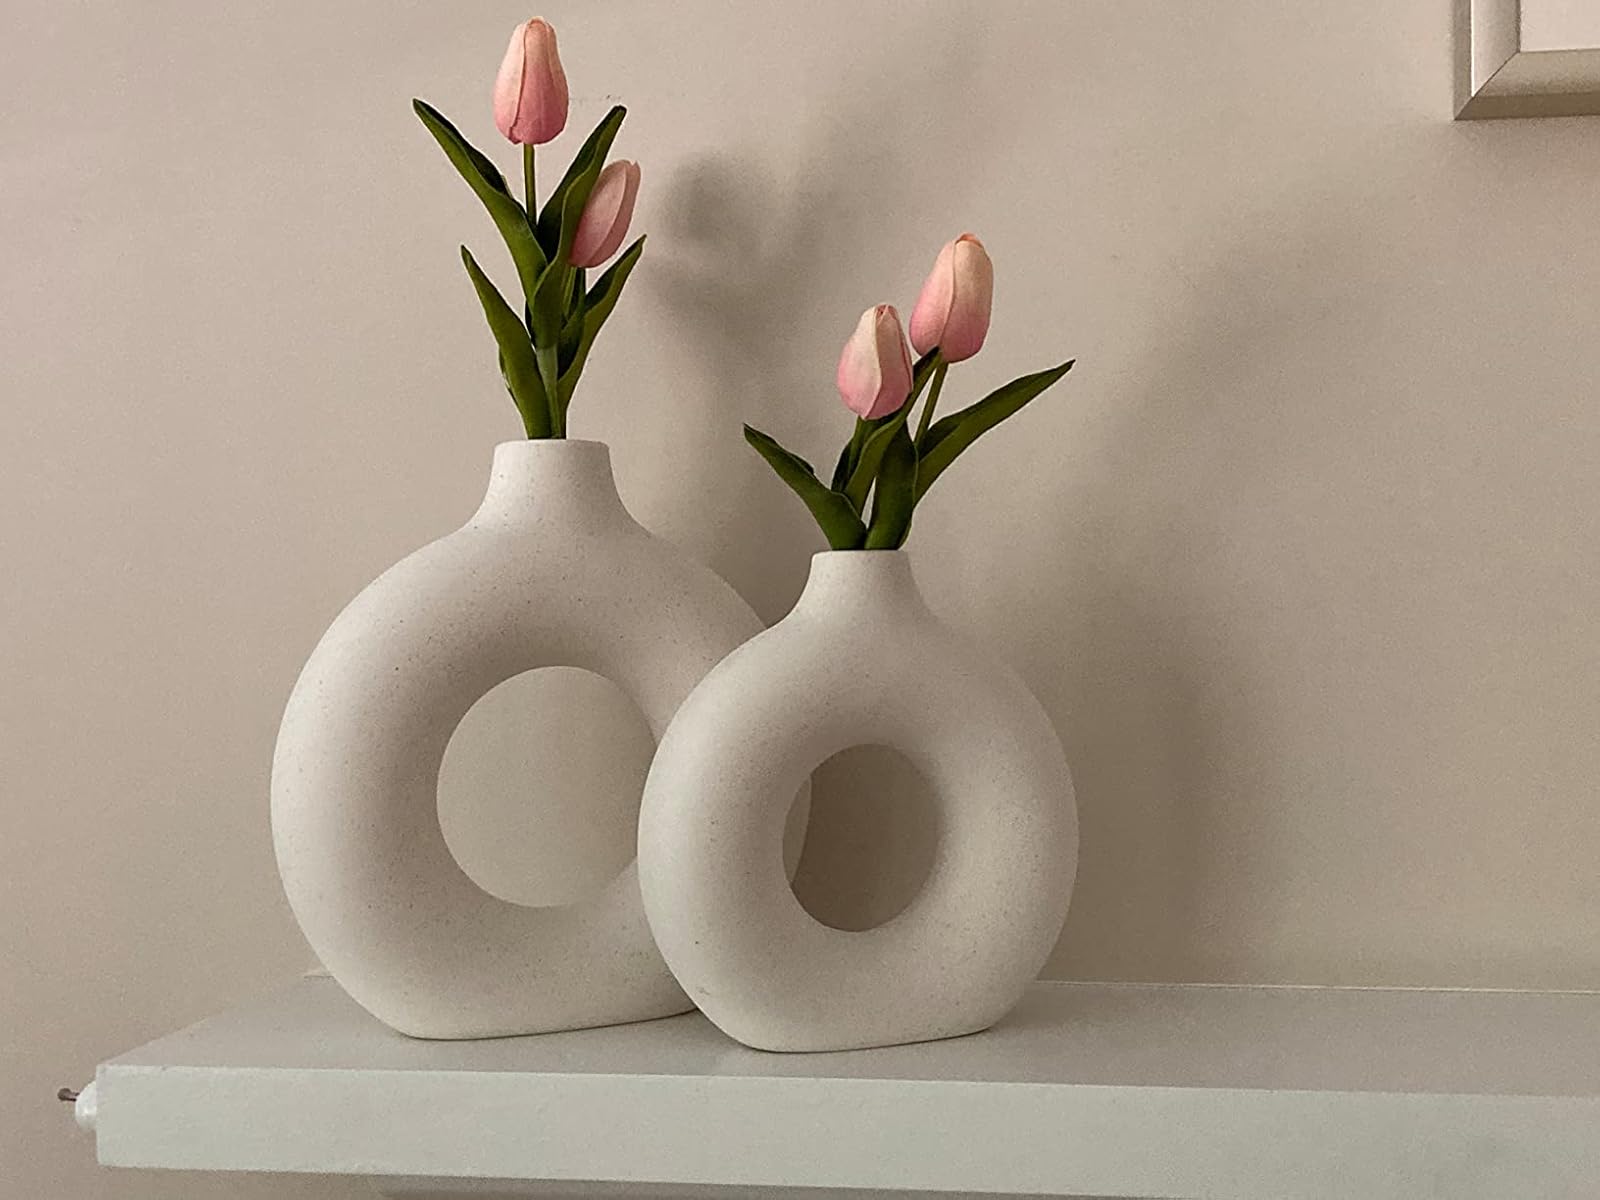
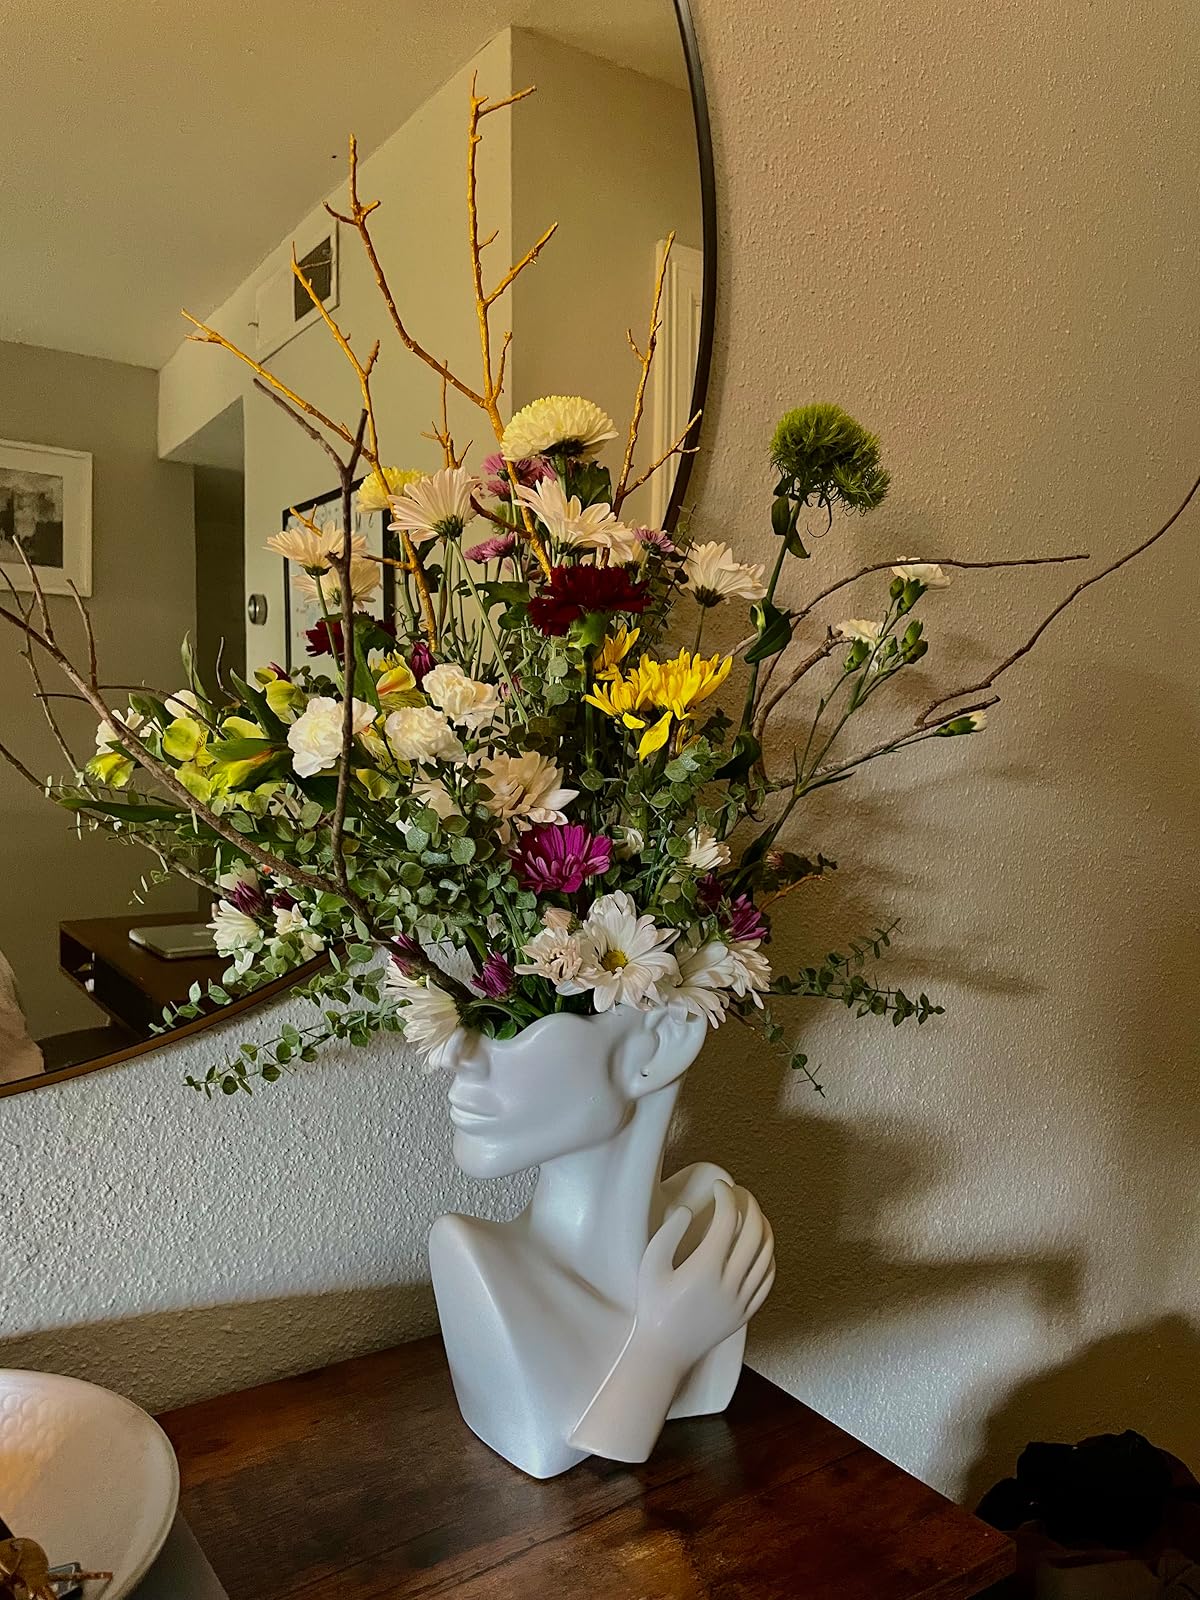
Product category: vase
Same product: no